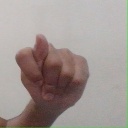
अक्षर: ट